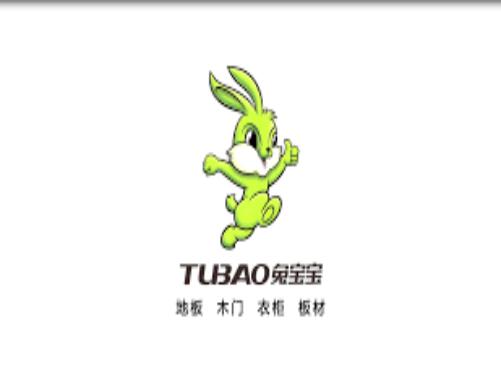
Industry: Others